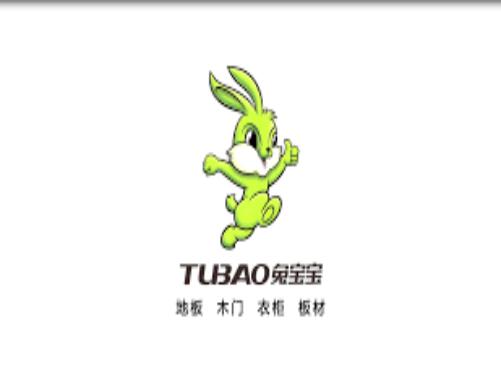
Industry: Others